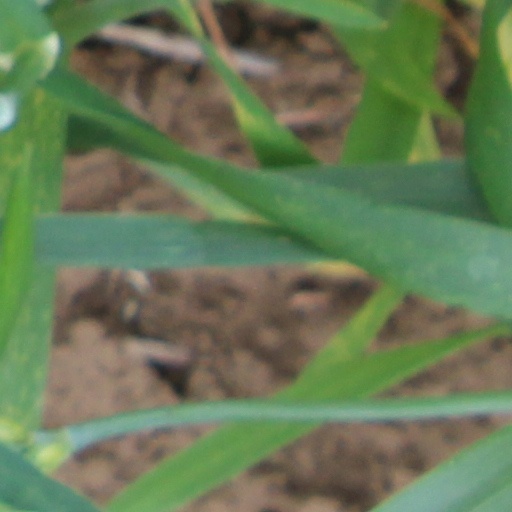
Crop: wheat